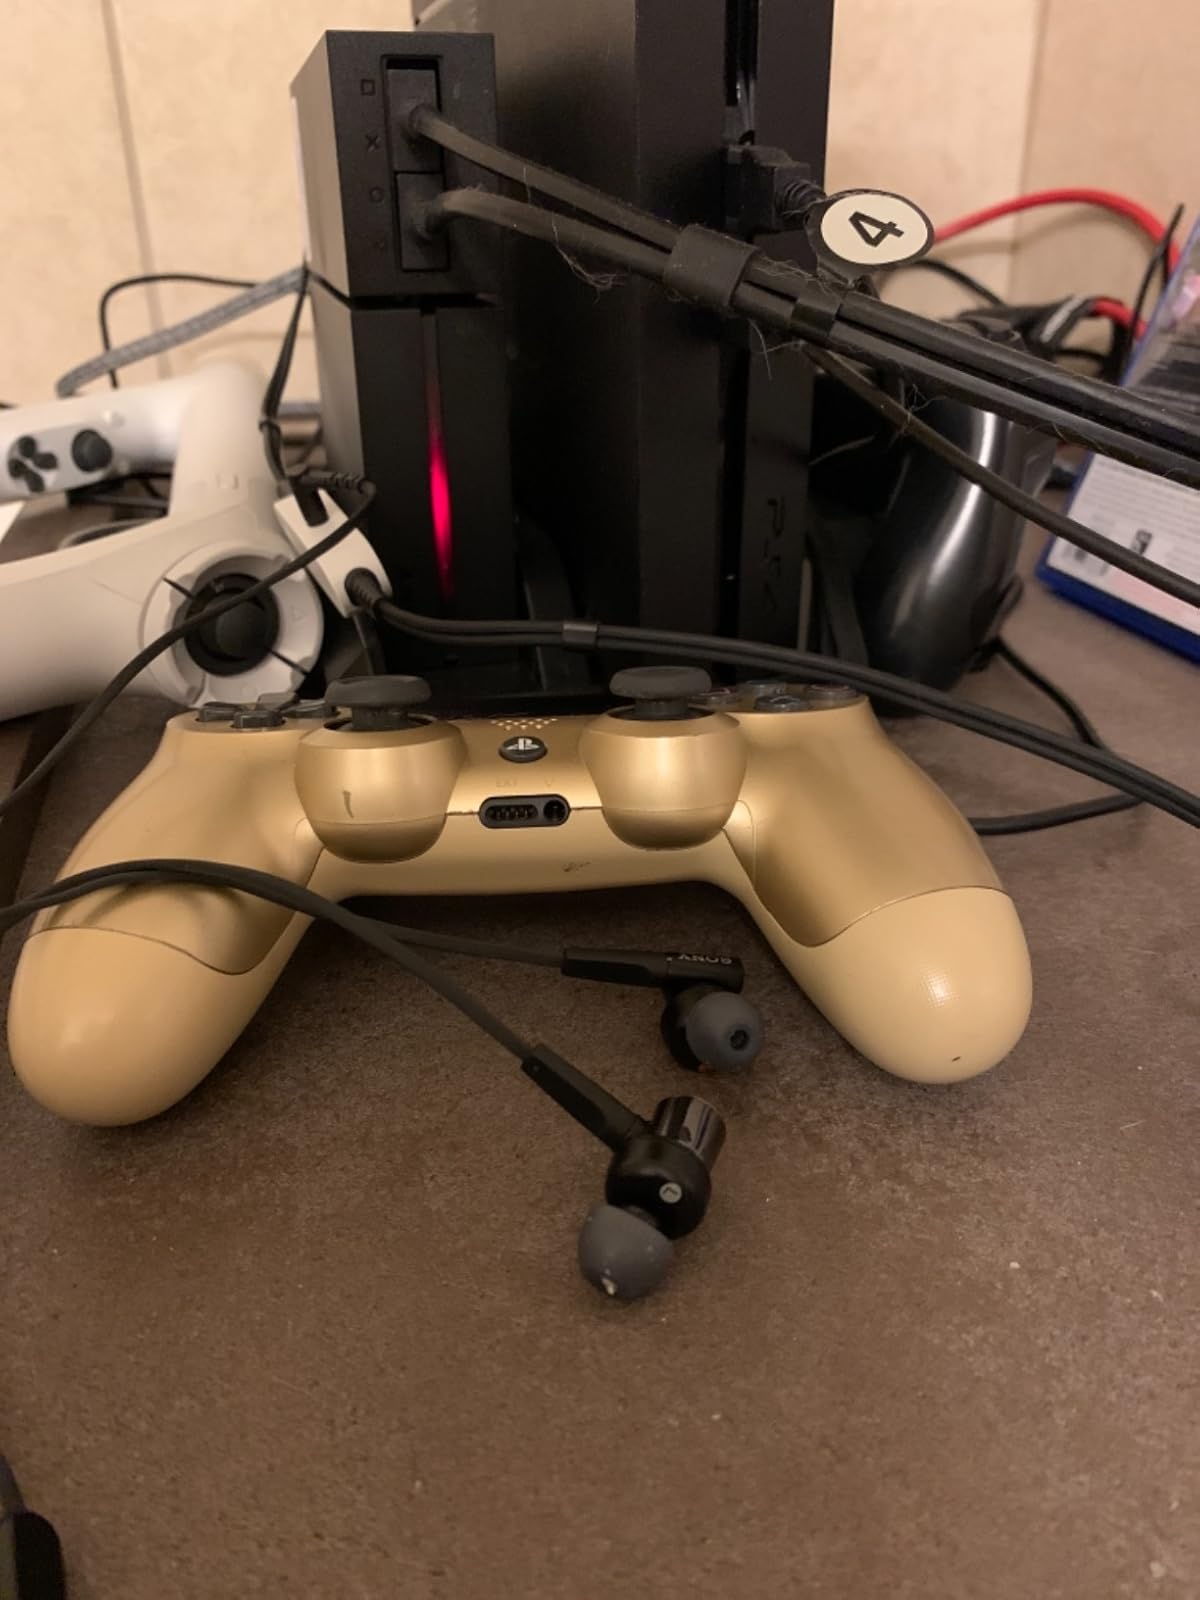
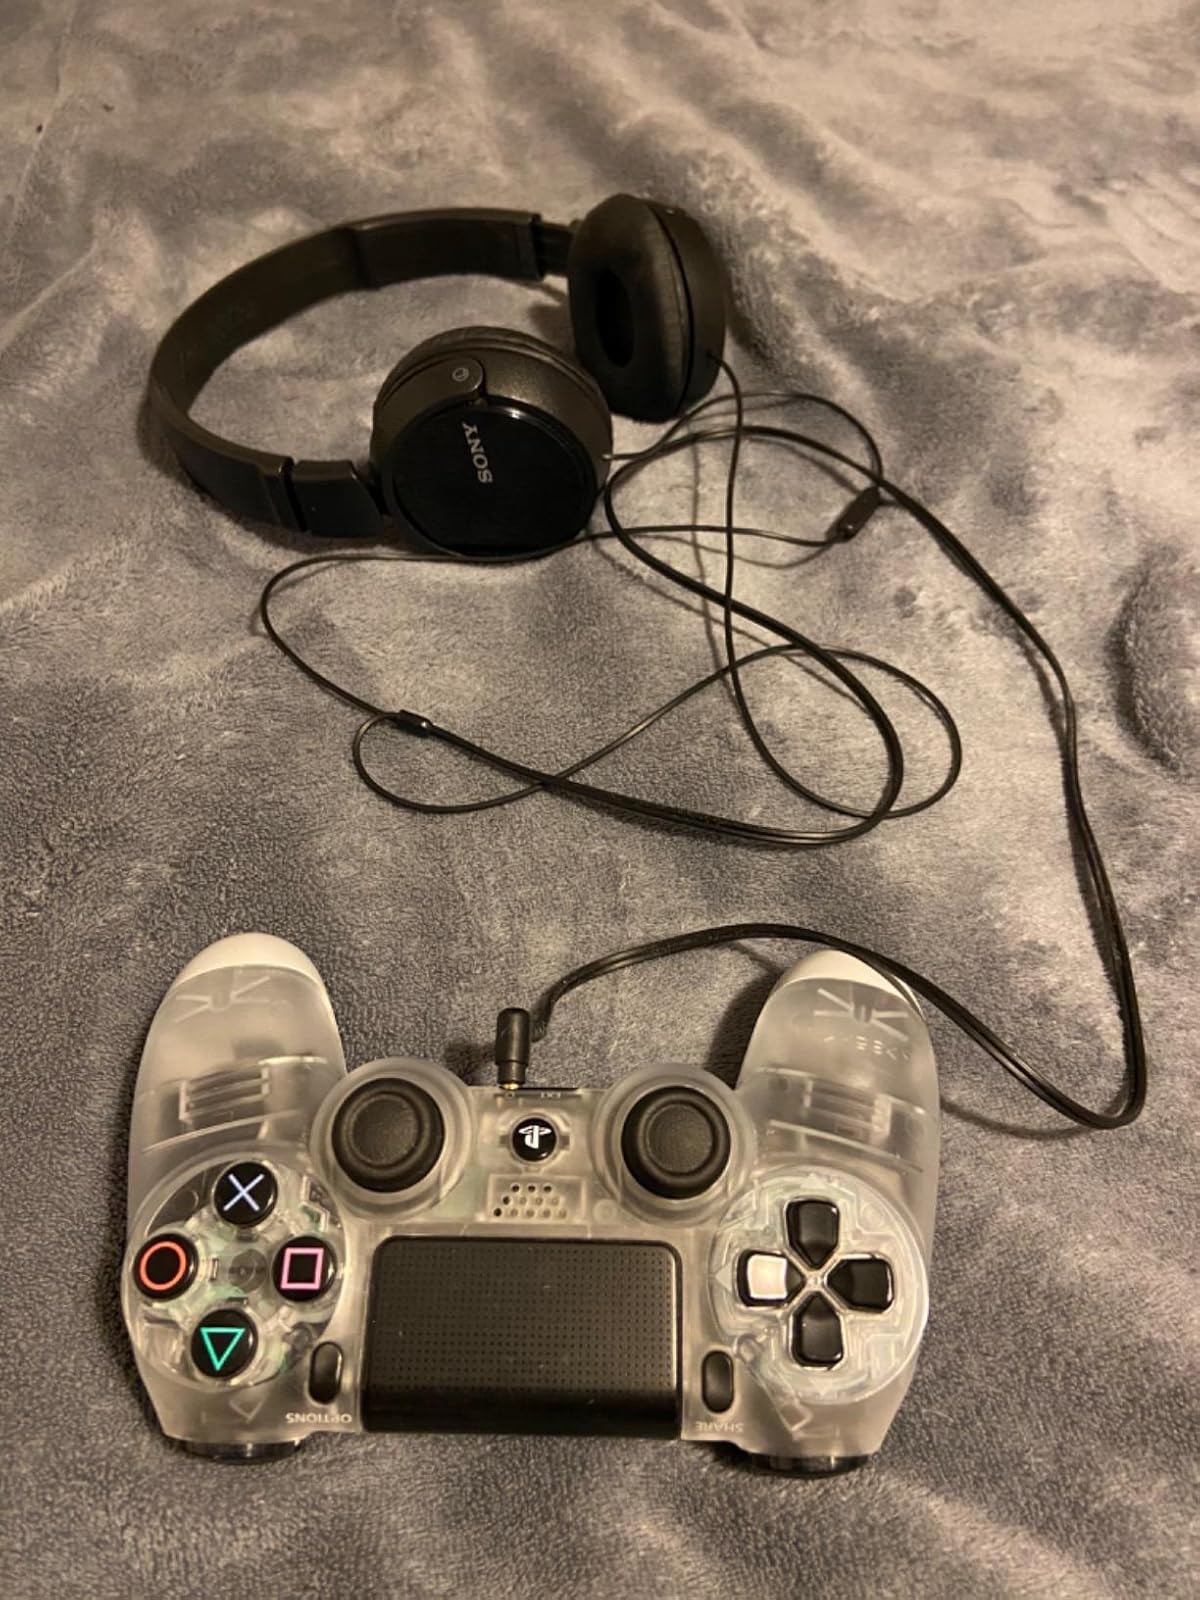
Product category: headphones
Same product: no